Germany men's national basketball team

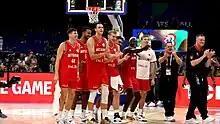
Germany after defeating the United States in the 2023 FIBA World Cup semi-final.

With the disappointment of the previous EuroBasket in the rear-view, Germany did come away from the competition with some positives. The team uncovered rising phenom point guard Dennis Schröder, who led Germany in scoring and assists at the event in 2015.